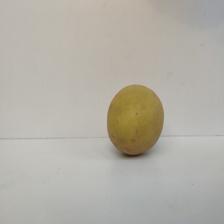
Size: Large